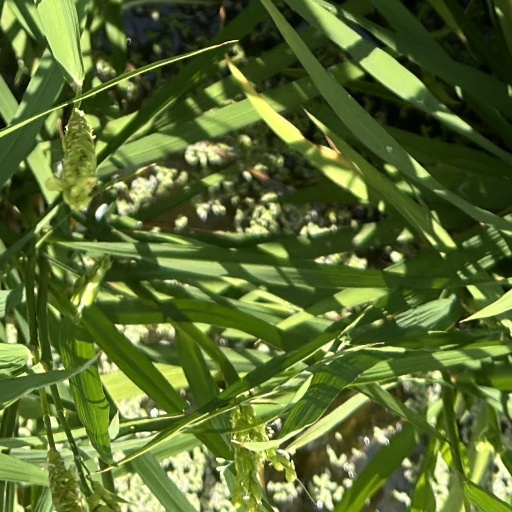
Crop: rice